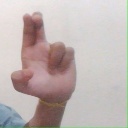
अक्षर: आ